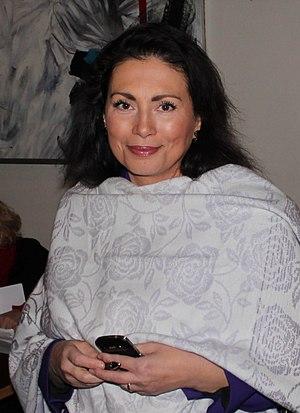
L'élection présidentielle tchèque de 2008 au suffrage universelle indirecte a lieu du 8 au 9 février 2008, au cours desquelles le Parlement élit le président. Les candidats à l'élection étaient le président sortant et membre de l'ODS Václav Klaus et le professeur Jan Švejnar de l'Université du Michigan et membre du ČSSD.